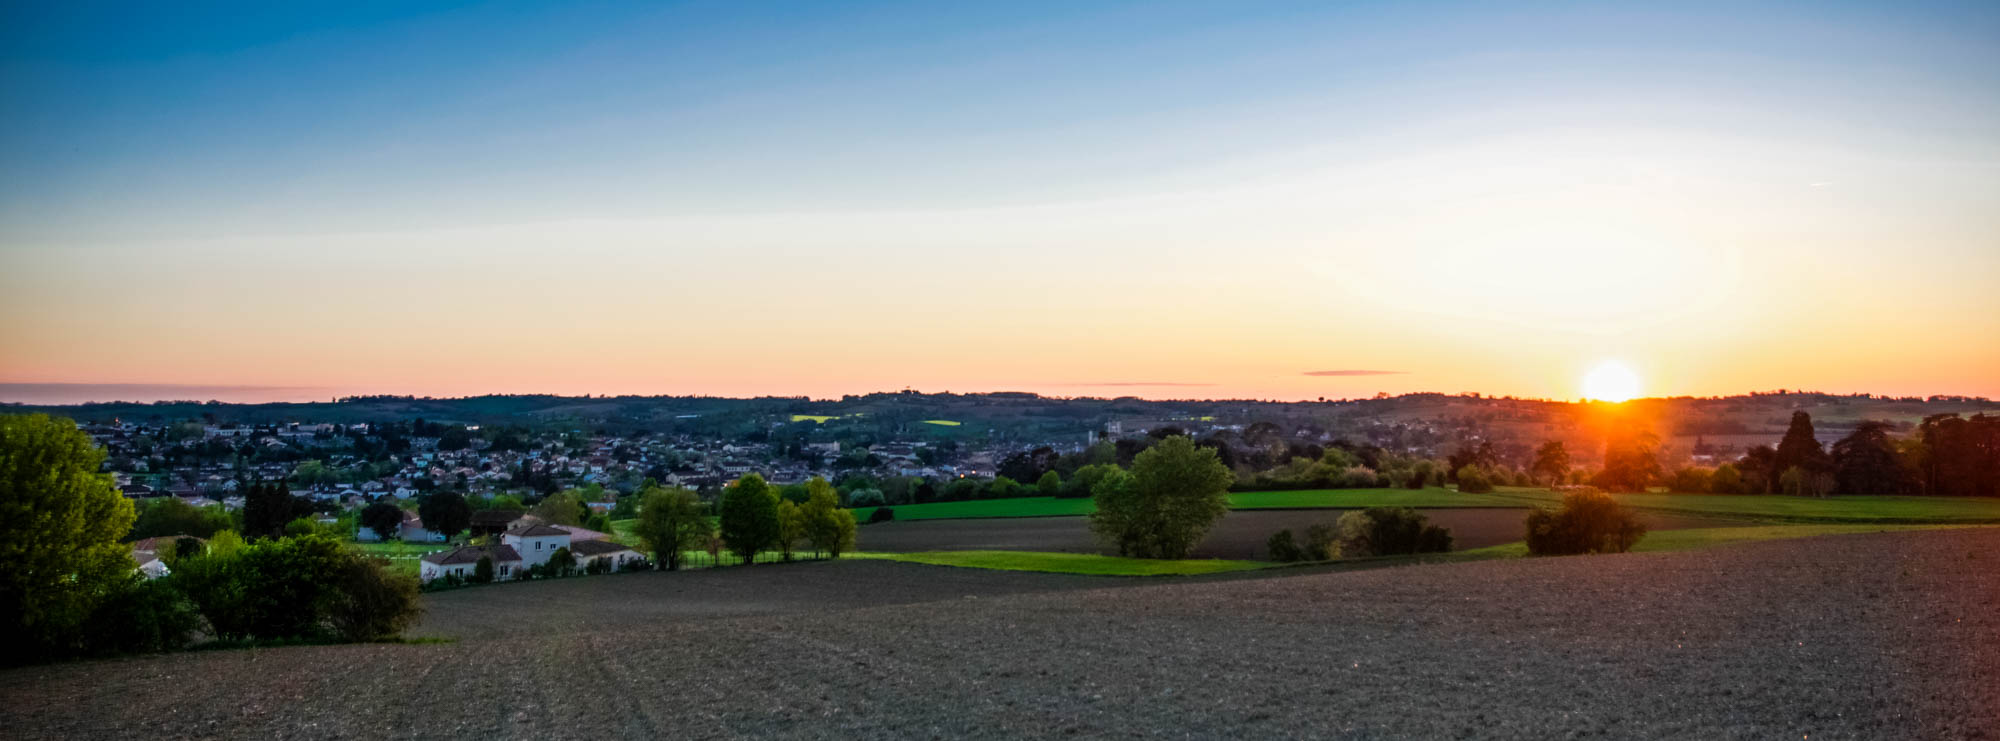
horizon, sky, sunrise, sunset, field, sunlight, morning, dawn, panorama, dusk, evening, plain, afterglow, residential area